Marzi: A Memoir

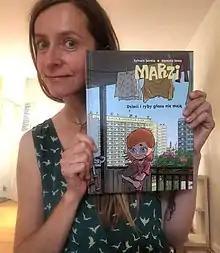
Marzena Sosa pictured holding a polish copy of her memoir Marzi

Marzi: A Memoir is a comic written by Marzena Sowa and drawn by . It was originally published in French by Dupuis.